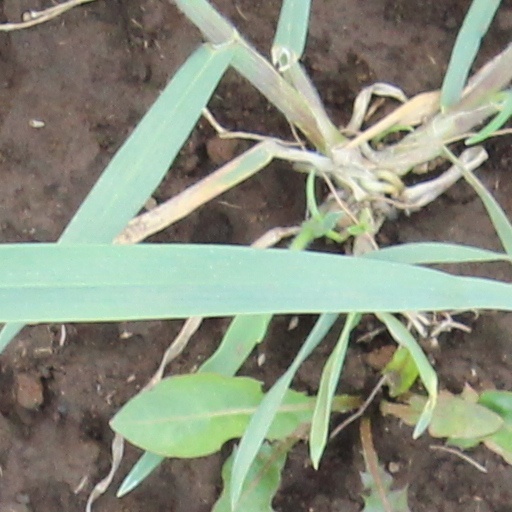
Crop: wheat